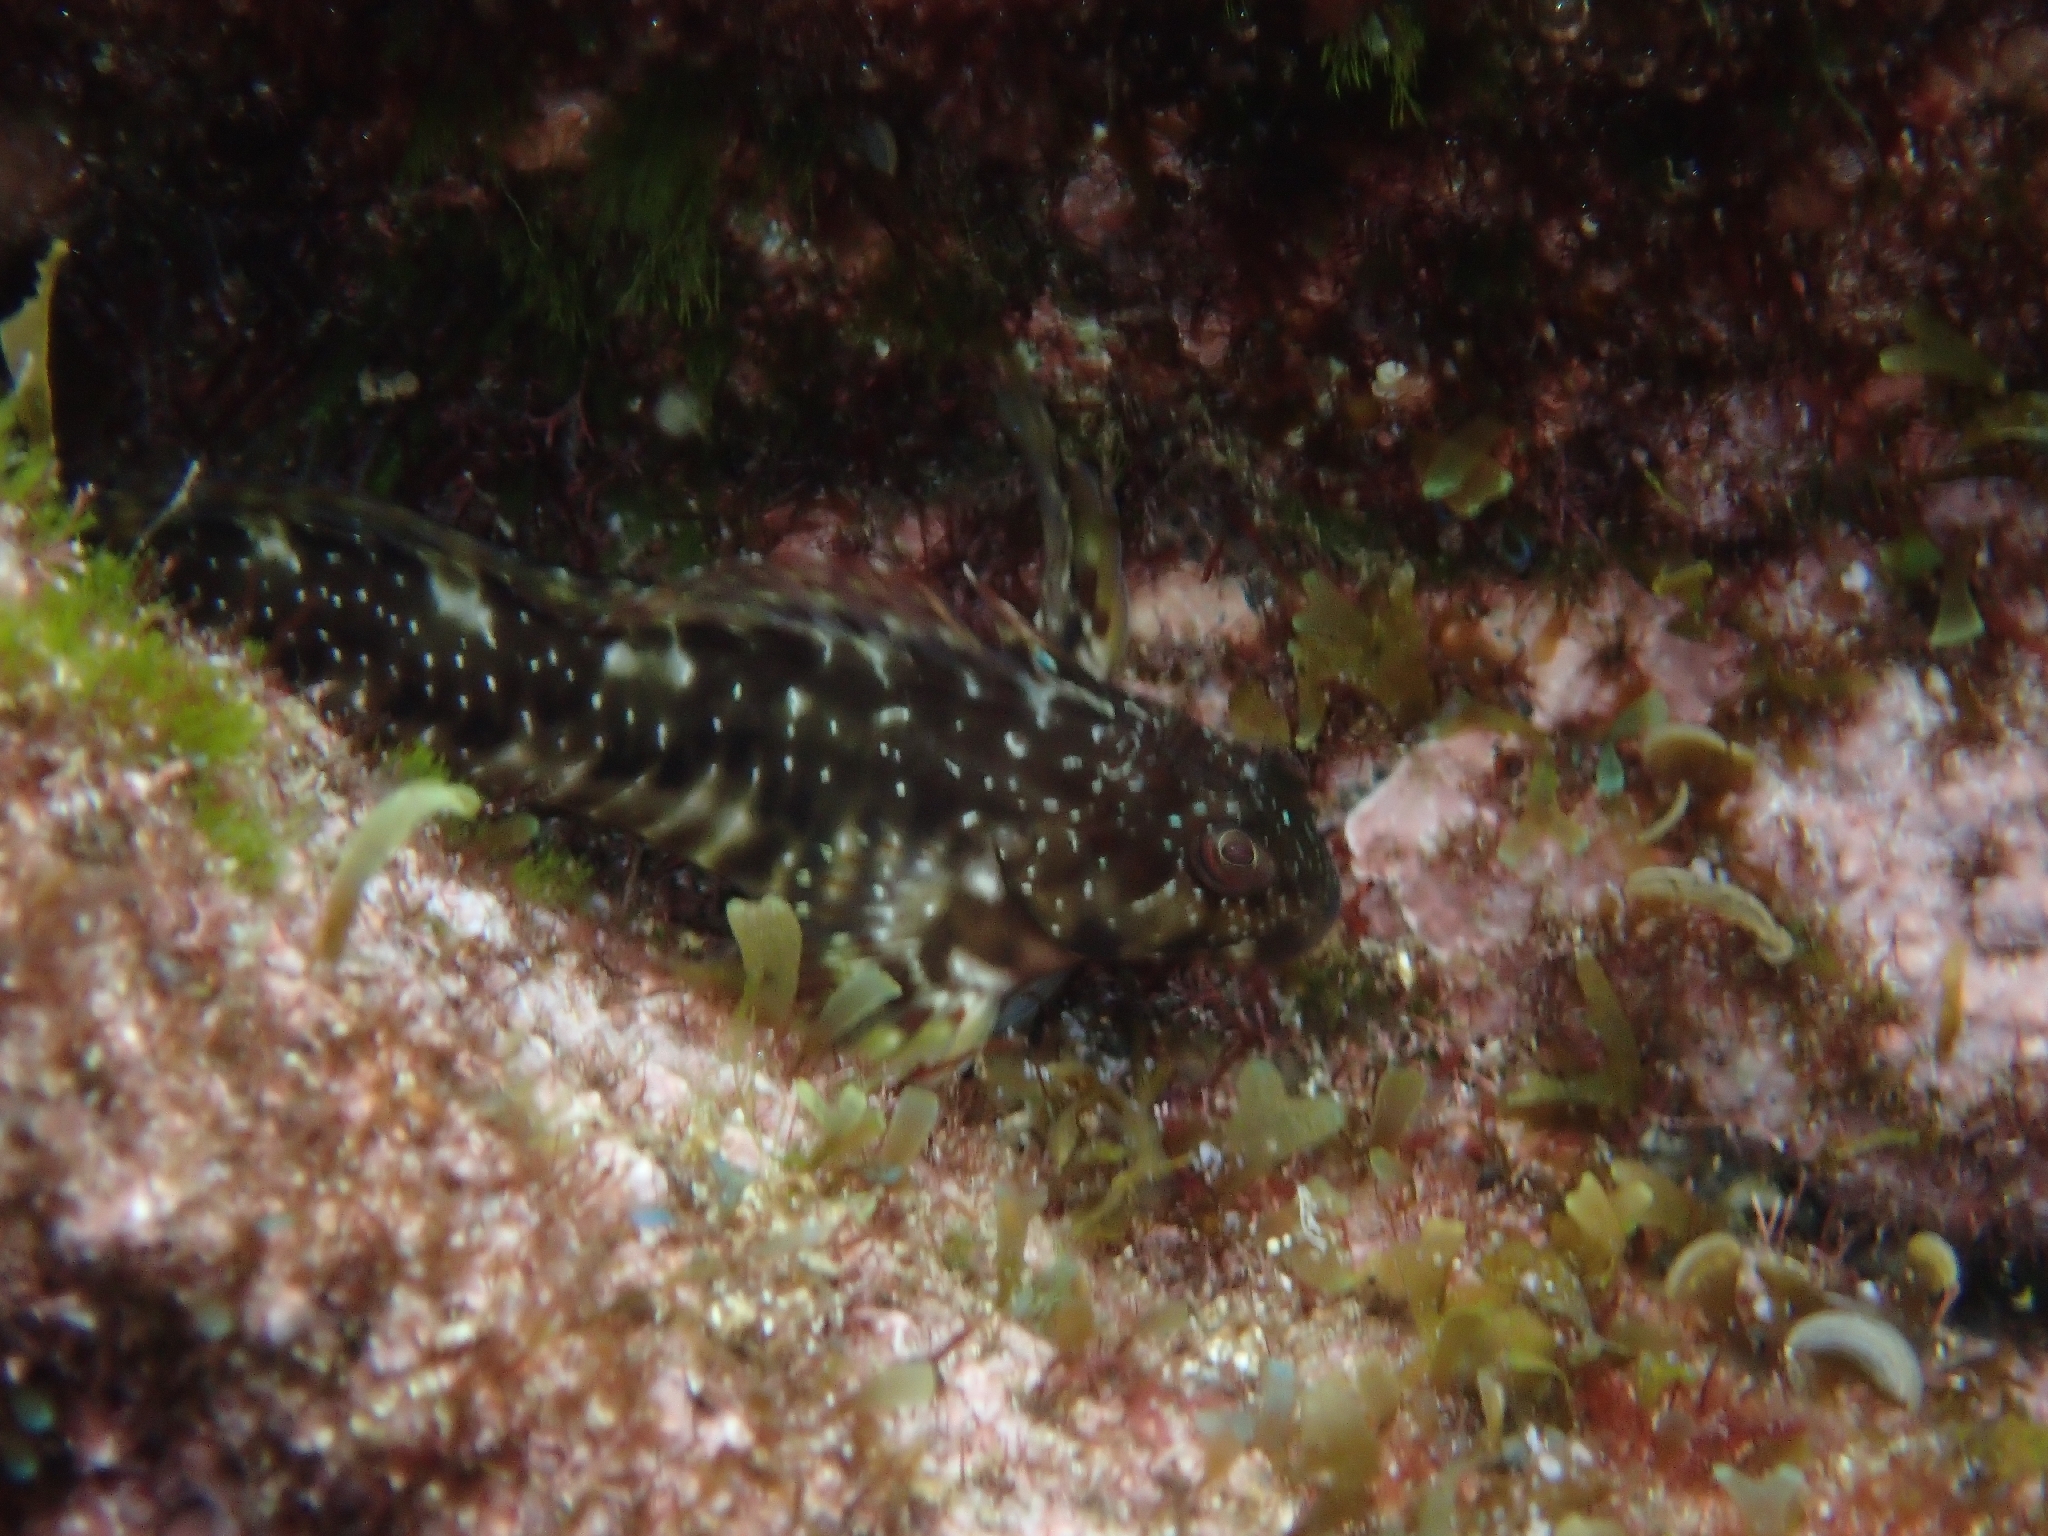
fish (species not among the labelled classes)